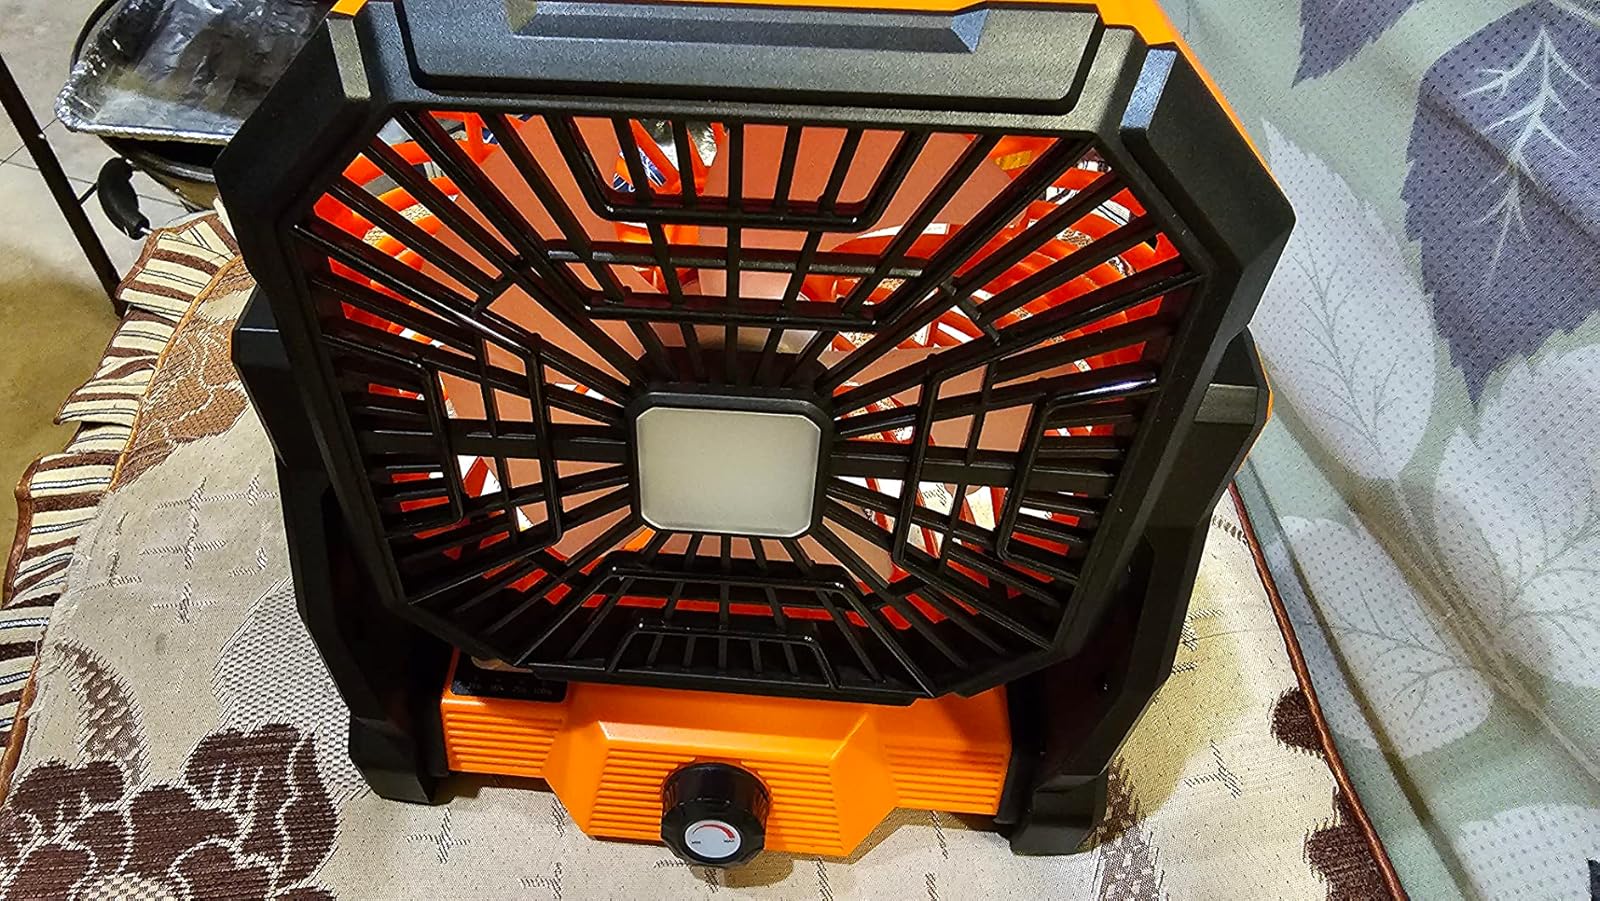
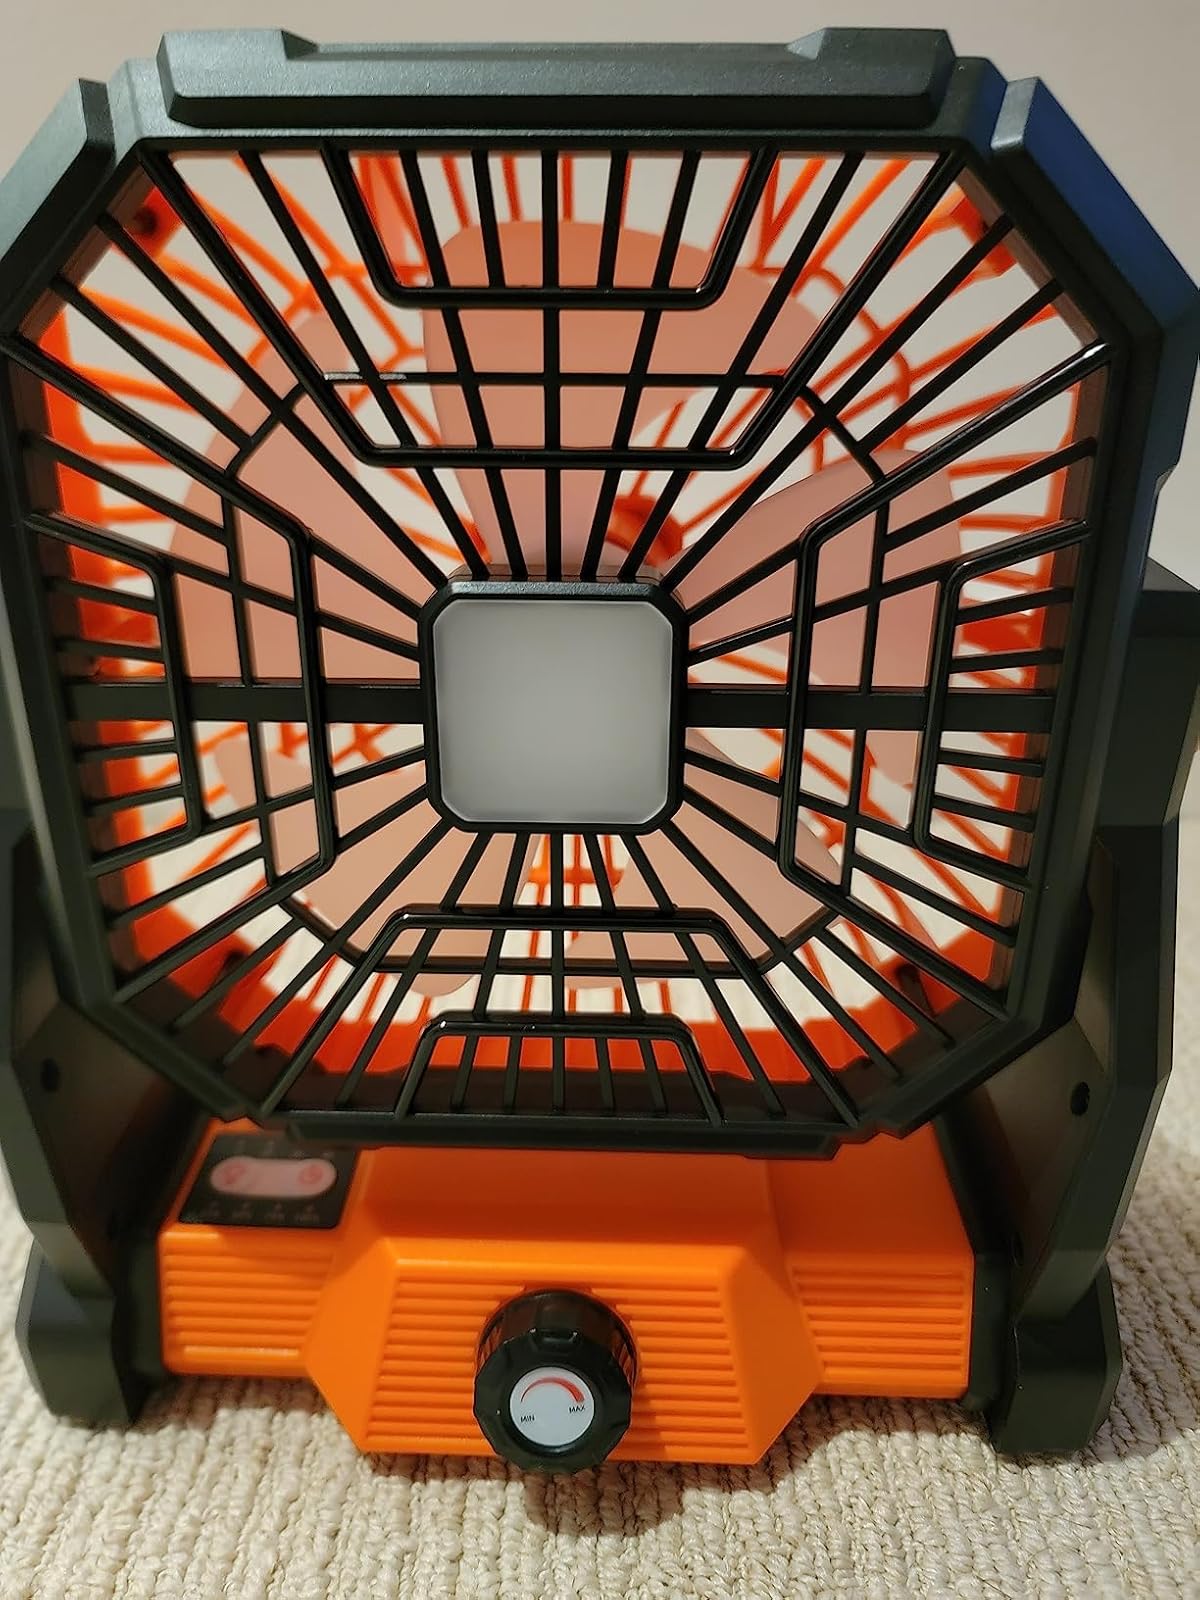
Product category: lantern
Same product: yes